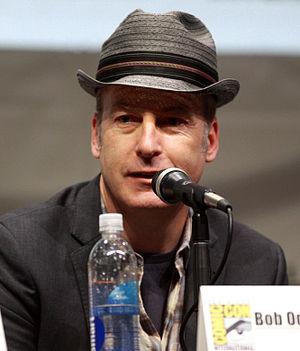
Better Call Saul est une série télévisée nord-américaine, créée par Vince Gilligan et Peter Gould, diffusée depuis le 8 février 2015, simultanément sur AMC aux États-Unis et au Canada. Il s'agit d'une série dérivée préquelle de l'univers de Breaking Bad, centrée sur la vie de Saul Goodman, l'avocat corrompu de Walter White.